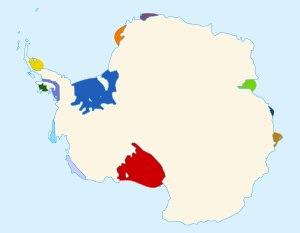
La barrière de Riiser-Larsen est une barrière de glace longue d'environ 193 km et large d'environ 96 km, alimentée par le glacier Jutulstraumen, bordant la côte de la Terre de la Reine-Maud du 3°W au 3°E, sur une superficie de 48 180 km².
Le « groupe de la base ouest » est une composante de l'expédition antarctique australasienne qui a exploré des régions côtières de l'Antarctique encore inexplorées.
L'Antarctique, parfois appelé « le Continent Austral » ou « le Continent Blanc », est le continent le plus méridional de la Terre. Situé autour du pôle Sud, il est entouré des océans Atlantique, Indien et Pacifique et des mers de Ross et de Weddell. Il forme le cœur de la région antarctique qui inclut également les parties émergées du plateau des Kerguelen ainsi que d'autres territoires insulaires de la plaque antarctique plus ou moins proches. L'ensemble de ces territoires, qui partagent des caractéristiques écologiques communes, constitue l'écozone antarctique.
La barrière de Larsen est une barrière de glace du nord-ouest de la mer de Weddell, s'étendant le long de la côte orientale de la péninsule Antarctique du Cap Longing jusqu'au sud de l'île Hearst. Son nom rend hommage au capitaine Carl Anton Larsen, qui navigua le long du front de glace à bord du Jason jusqu'à 68°10'S durant le mois de décembre 1893.
Une barrière de glace ou plate-forme de glace est un type de glacier qui constitue le prolongement sur la mer d'un inlandsis. Contrairement à la banquise qui se forme par le gel de la mer, une barrière de glace est beaucoup plus épaisse, de plusieurs dizaines à plusieurs centaines de mètres d'épaisseur, et produit ainsi des icebergs tabulaires par vêlage.
La barrière de Riiser-Larsen est une barrière de glace longue d'environ 400 km sur la côte de la Terre de la Reine-Maud, s'étendant du cap Norvegia, au nord, à l'île Lyddan et au glacier Stancomb-Wills, au sud, sur une superficie de 48 180 km².
La barrière ouest est une barrière de glace située en Antarctique, qui s'étend sur une surface de 16 370 km².
La barrière de Filchner-Ronne ou plate-forme de Filchner-Ronne est une barrière de glace de 422 420 km² contiguë à la mer de Weddell de l’Antarctique.
La barrière de Wilkins est une barrière de glace de 13 680 km² de la baie de Wilkins en Antarctique. Elle est nommée d'après George Hubert Wilkins.
La barrière d'Amery est une barrière de glace de 62 620 km² de la baie de Prydz en Antarctique.